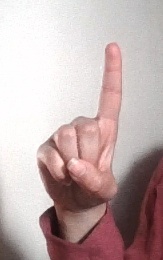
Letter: bb